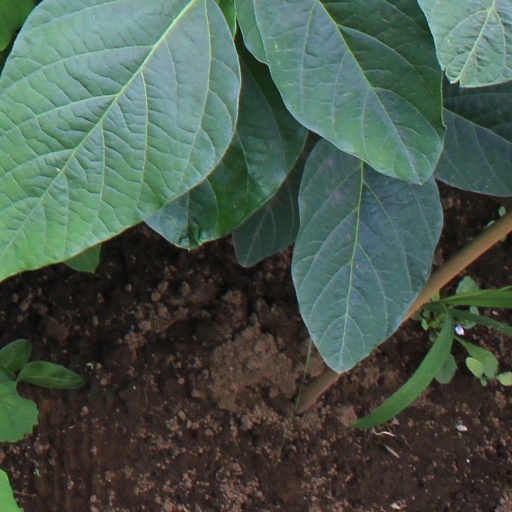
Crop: soybean